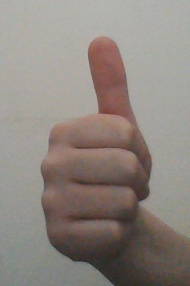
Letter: aleff